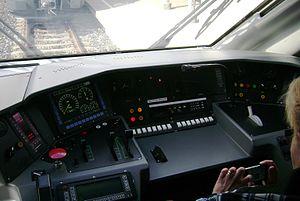
L'Allegro est un train à grande vitesse reliant Helsinki en Finlande à Saint-Pétersbourg en Russie mis en service le 12 décembre 2010 et exploité par Karelian Trains.
L'Allegro est un train à grande vitesse reliant Helsinki à Saint-Pétersbourg mis en service le 12 décembre 2010 et exploité par Karelian Trains, une entreprise commune entre les chemins de fer finlandais VR et les chemins de fer russes RŽD.